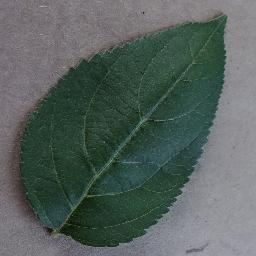
Label: Apple___healthy